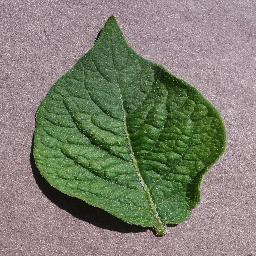
Label: Potato___healthy